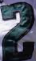
Number: 2